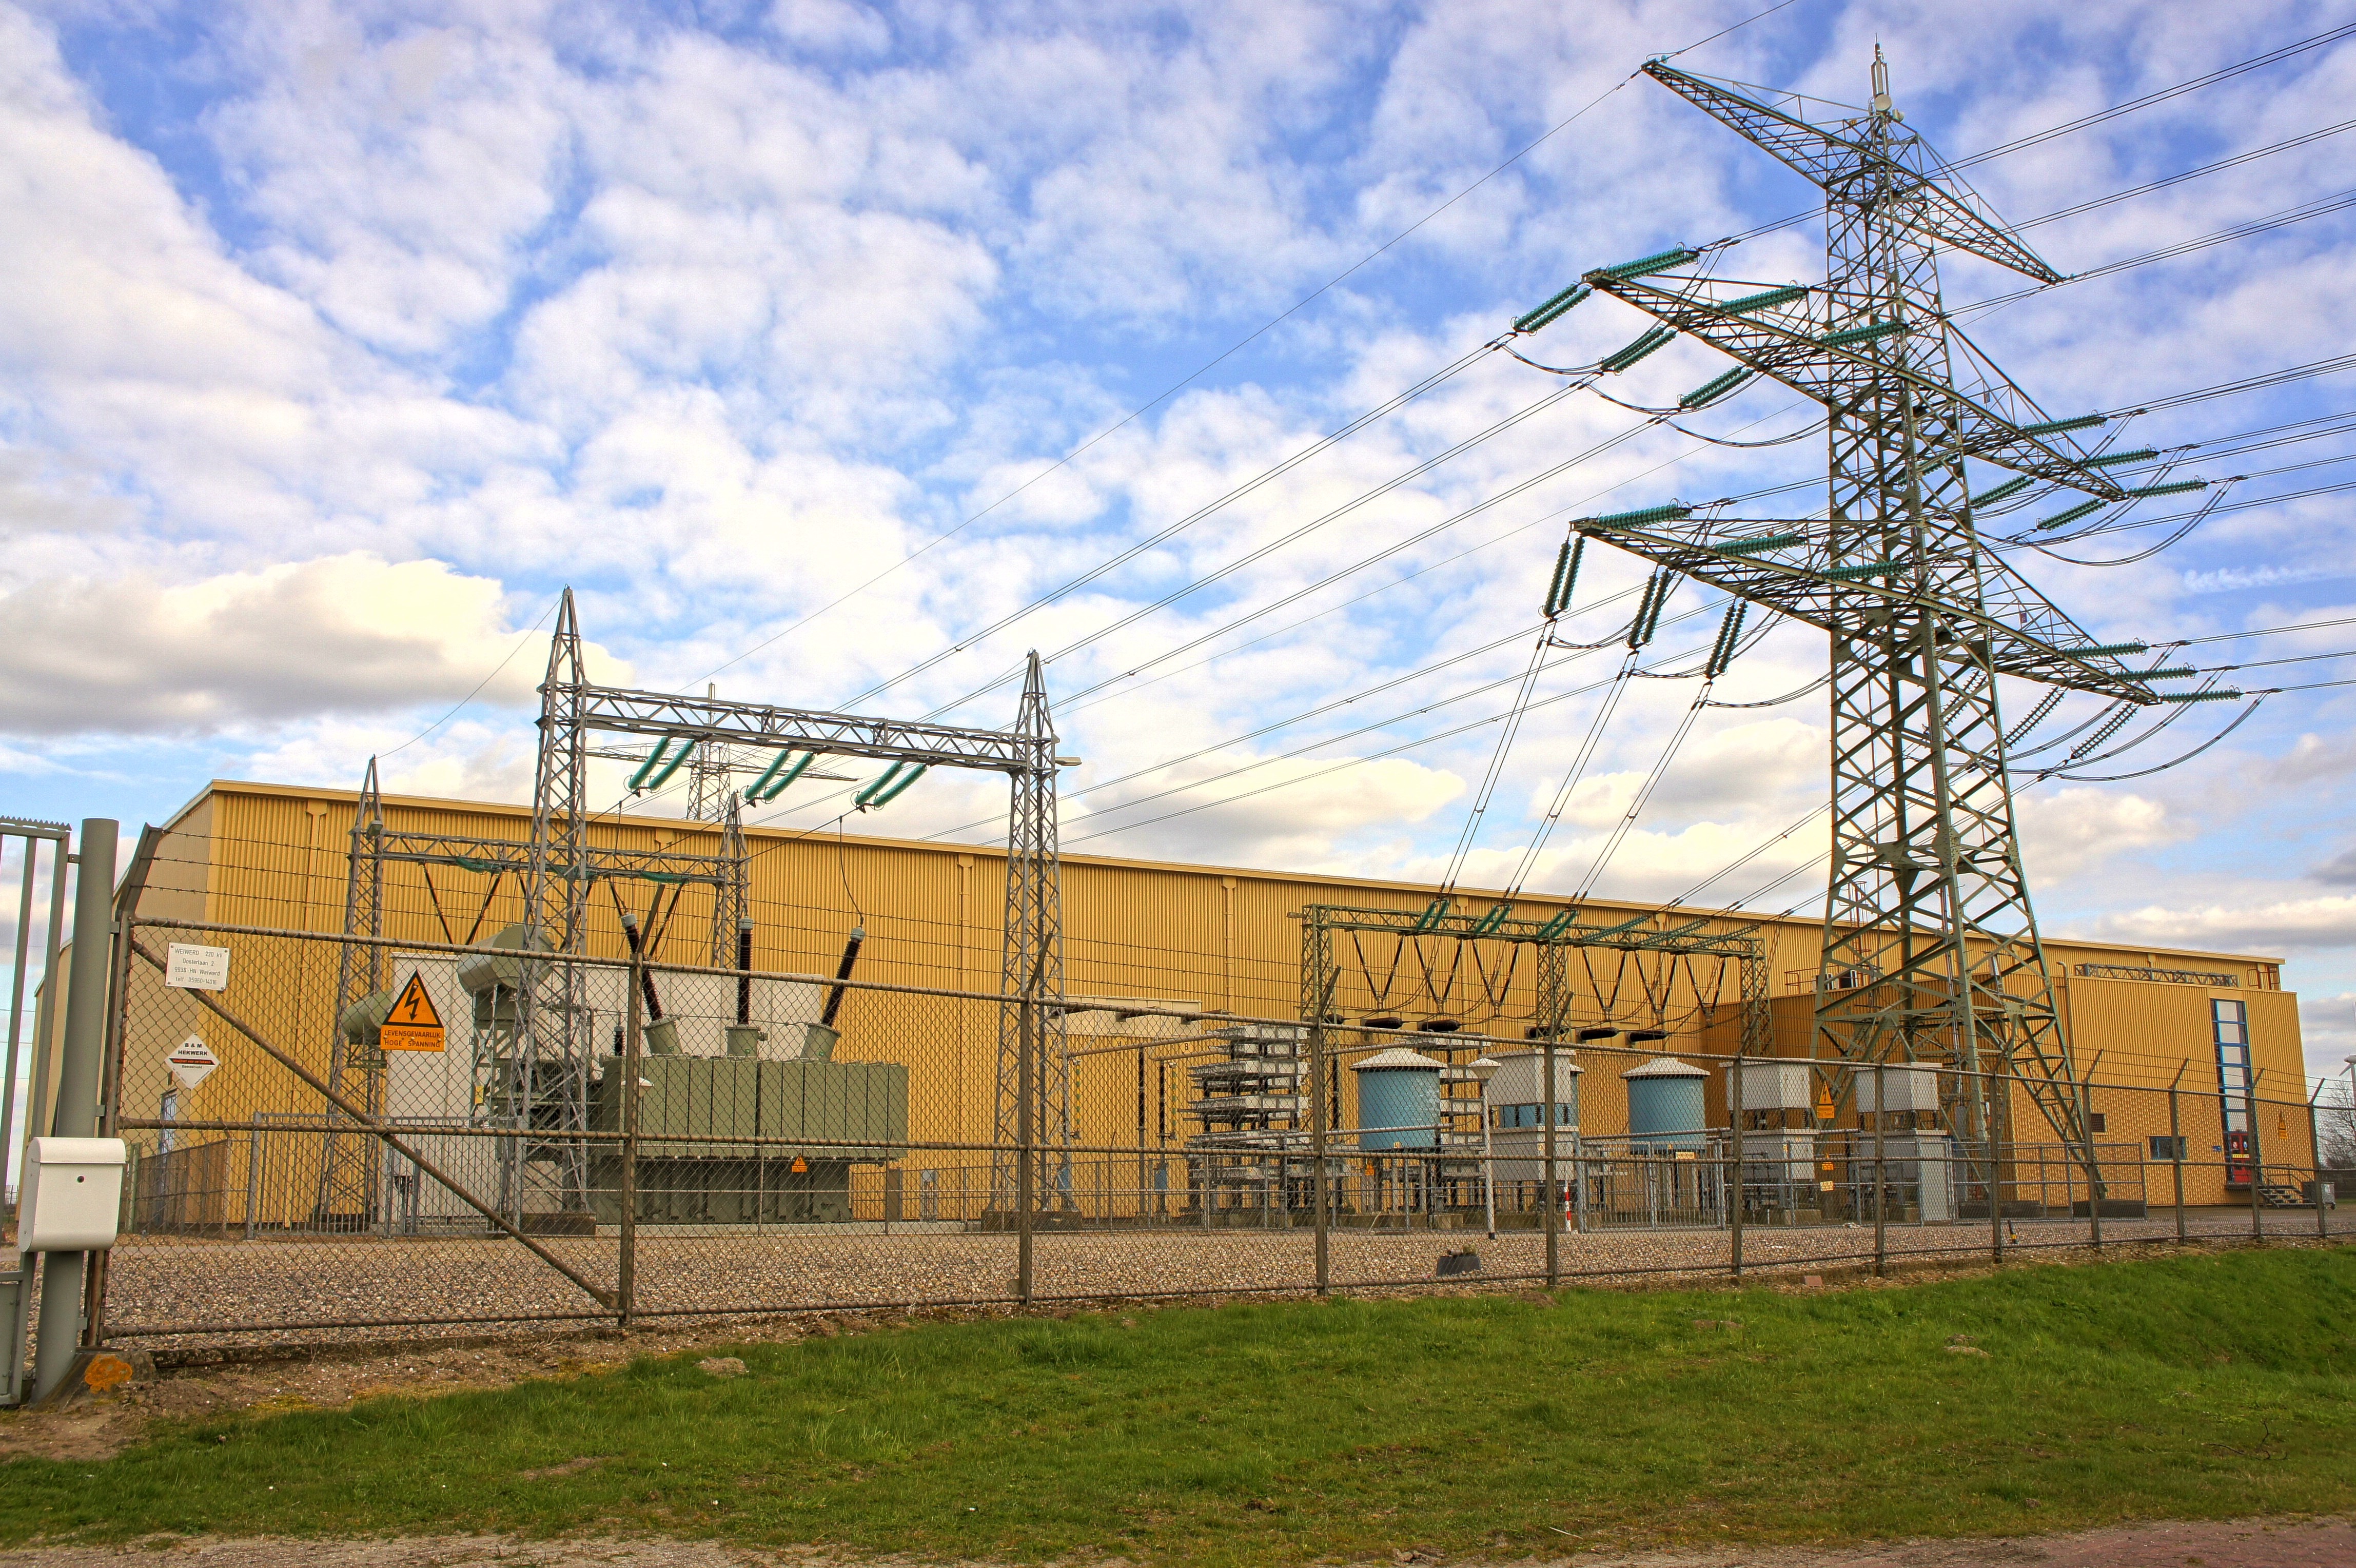
air, mast, facade, electricity, stadium, energy, power lines, high voltage line, outdoor structure, overhead power line, switching station